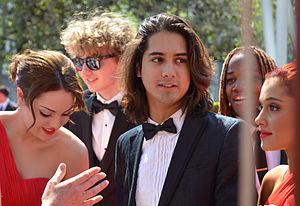
Victorious est une série télévisée américaine en 57 épisodes créée par Dan Schneider et diffusée entre le 27 mars 2010 et le 2 février 2013 sur Nickelodeon et à partir du 10 mai 2010 sur Nickelodeon Canada au Canada.